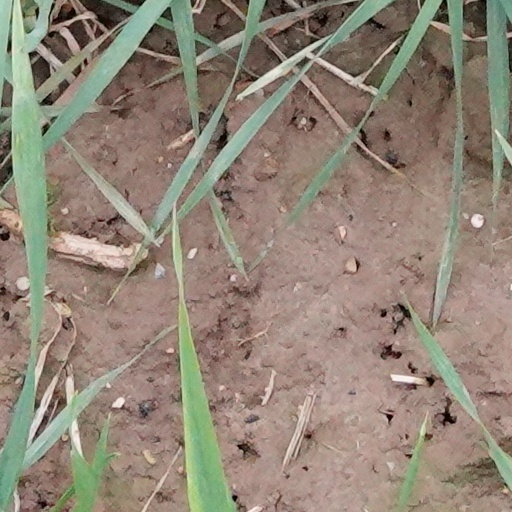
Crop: wheat